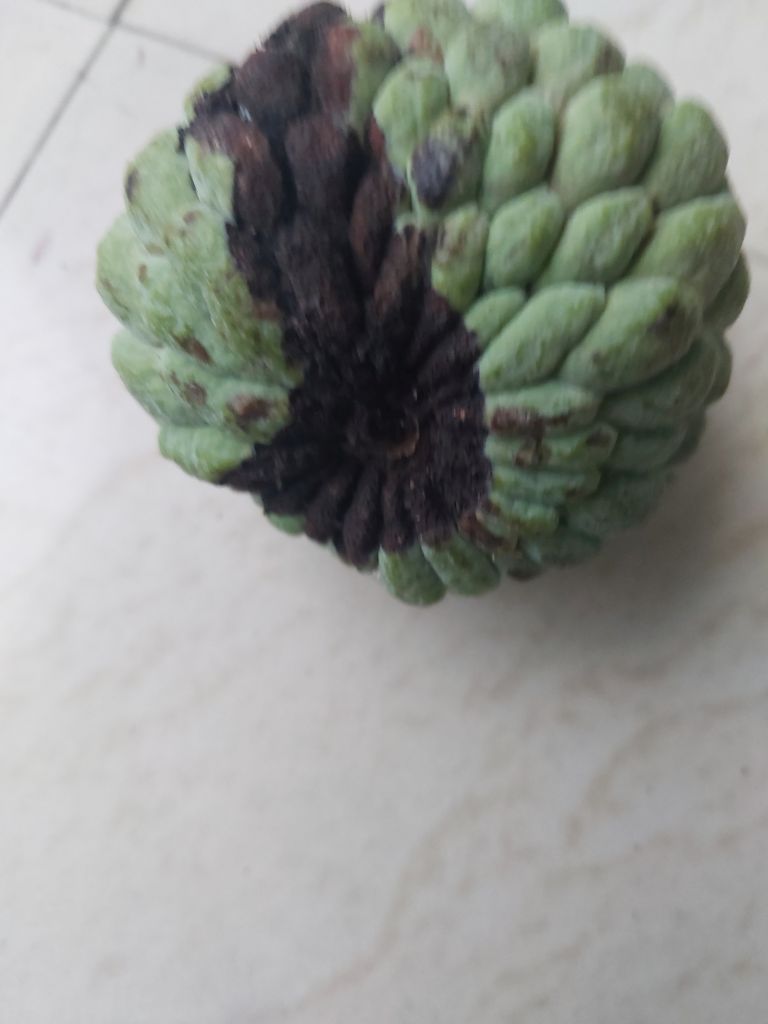
Disease label: Diplodia Rot